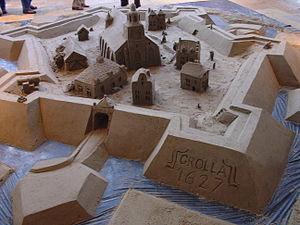
Le siège de Groenlo ou de Grolle est un siège subi par la ville de Groenlo, alors ville espagnole, de la part de l'armée des Provinces-Unies, sous le commandement de Frédéric-Henri d'Orange-Nassau, durant la guerre de Quatre-Vingts Ans.